Polish proverbs

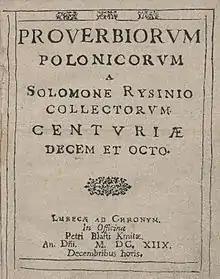
"Proverbiorum Polonicorum a Solomone Rysinio" (Polish Proverbs by Salomon Rysiński), a 1618 collection of Polish proverbs (in Latin), recognized as the first work dedicated to collecting Polish proverbs

Tens of thousands of Polish proverbs exist; many have origins in the Middle Ages. The oldest known Polish proverb dates to 1407. A number of scholarly studies of Polish proverbs (paremiology) exist; and Polish proverbs have been collected in numerous dictionaries and similar works from the 17th century onward. Studies in Polish paremiology have begun in the 19th century. The largest and most reputable collection of Polish proverbs to date, edited by Julian Krzyżanowski, was published in 1970s.